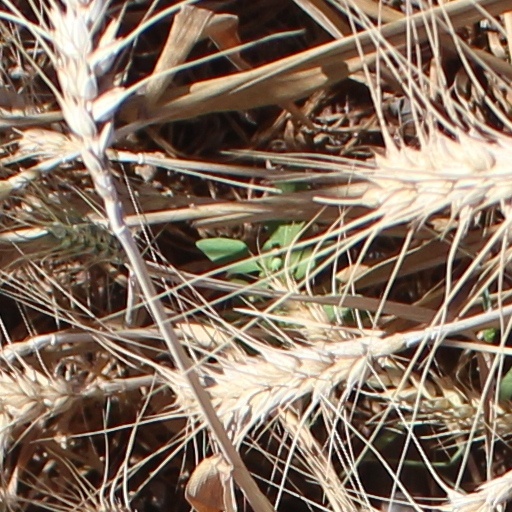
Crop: wheat